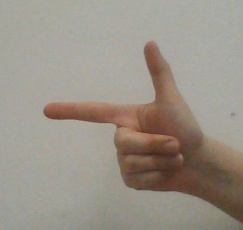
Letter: yaa